John Neumann

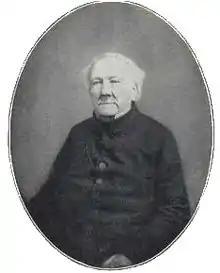
Johann Stephen Raffeiner

The passengers came within sight of land on May 28, 1836, which was the eve of Trinity Sunday. The ship remained outside New York Harbor for another three days waiting for bad weather to abate and for some sick people aboard to recover lest quarantine officials require the captain to transport them back to Europe. Neumann, anxious to get ashore, was refused permission to disembark by the captain six times before he was finally let off in a rowboat on which he went to Staten Island. Several hours later, he took the small steamer "Hercules" to lower Manhattan. An hour before noon on the feast of Corpus Christi, Neumann stepped ashore with one tattered suit of clothes and one dollar in his pocket. Neumann immediately sought out a Catholic church, and a Swiss innkeeper directed him to one where the pastor, Joseph A. Schneller, gave him the address of Bishop Dubois and John Raffeiner, the vicar-general of the Germans in New York, to whom Neumann went straightaway.